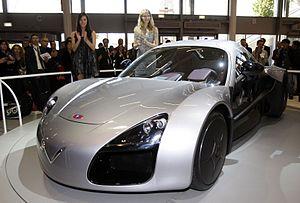
La Venturi Volage est une voiture de sport concept-car roadster électrique, du constructeur automobile monégasque Venturi, présentée au mondial de l'automobile de Paris 2008, à base de 4 moteurs-roues Active Wheel Michelin de 292 ch.
Active Wheel est un projet de recherche des années 2000, de moteur-roue électrique pour voiture électrique ou automobile hybride électrique, du fabricant de pneumatique français Michelin, à base de roue active abritant deux moteurs électriques : un moteur de traction, et un second de commande de suspension active. Présenté en 2004, le projet est interrompu en 2014.